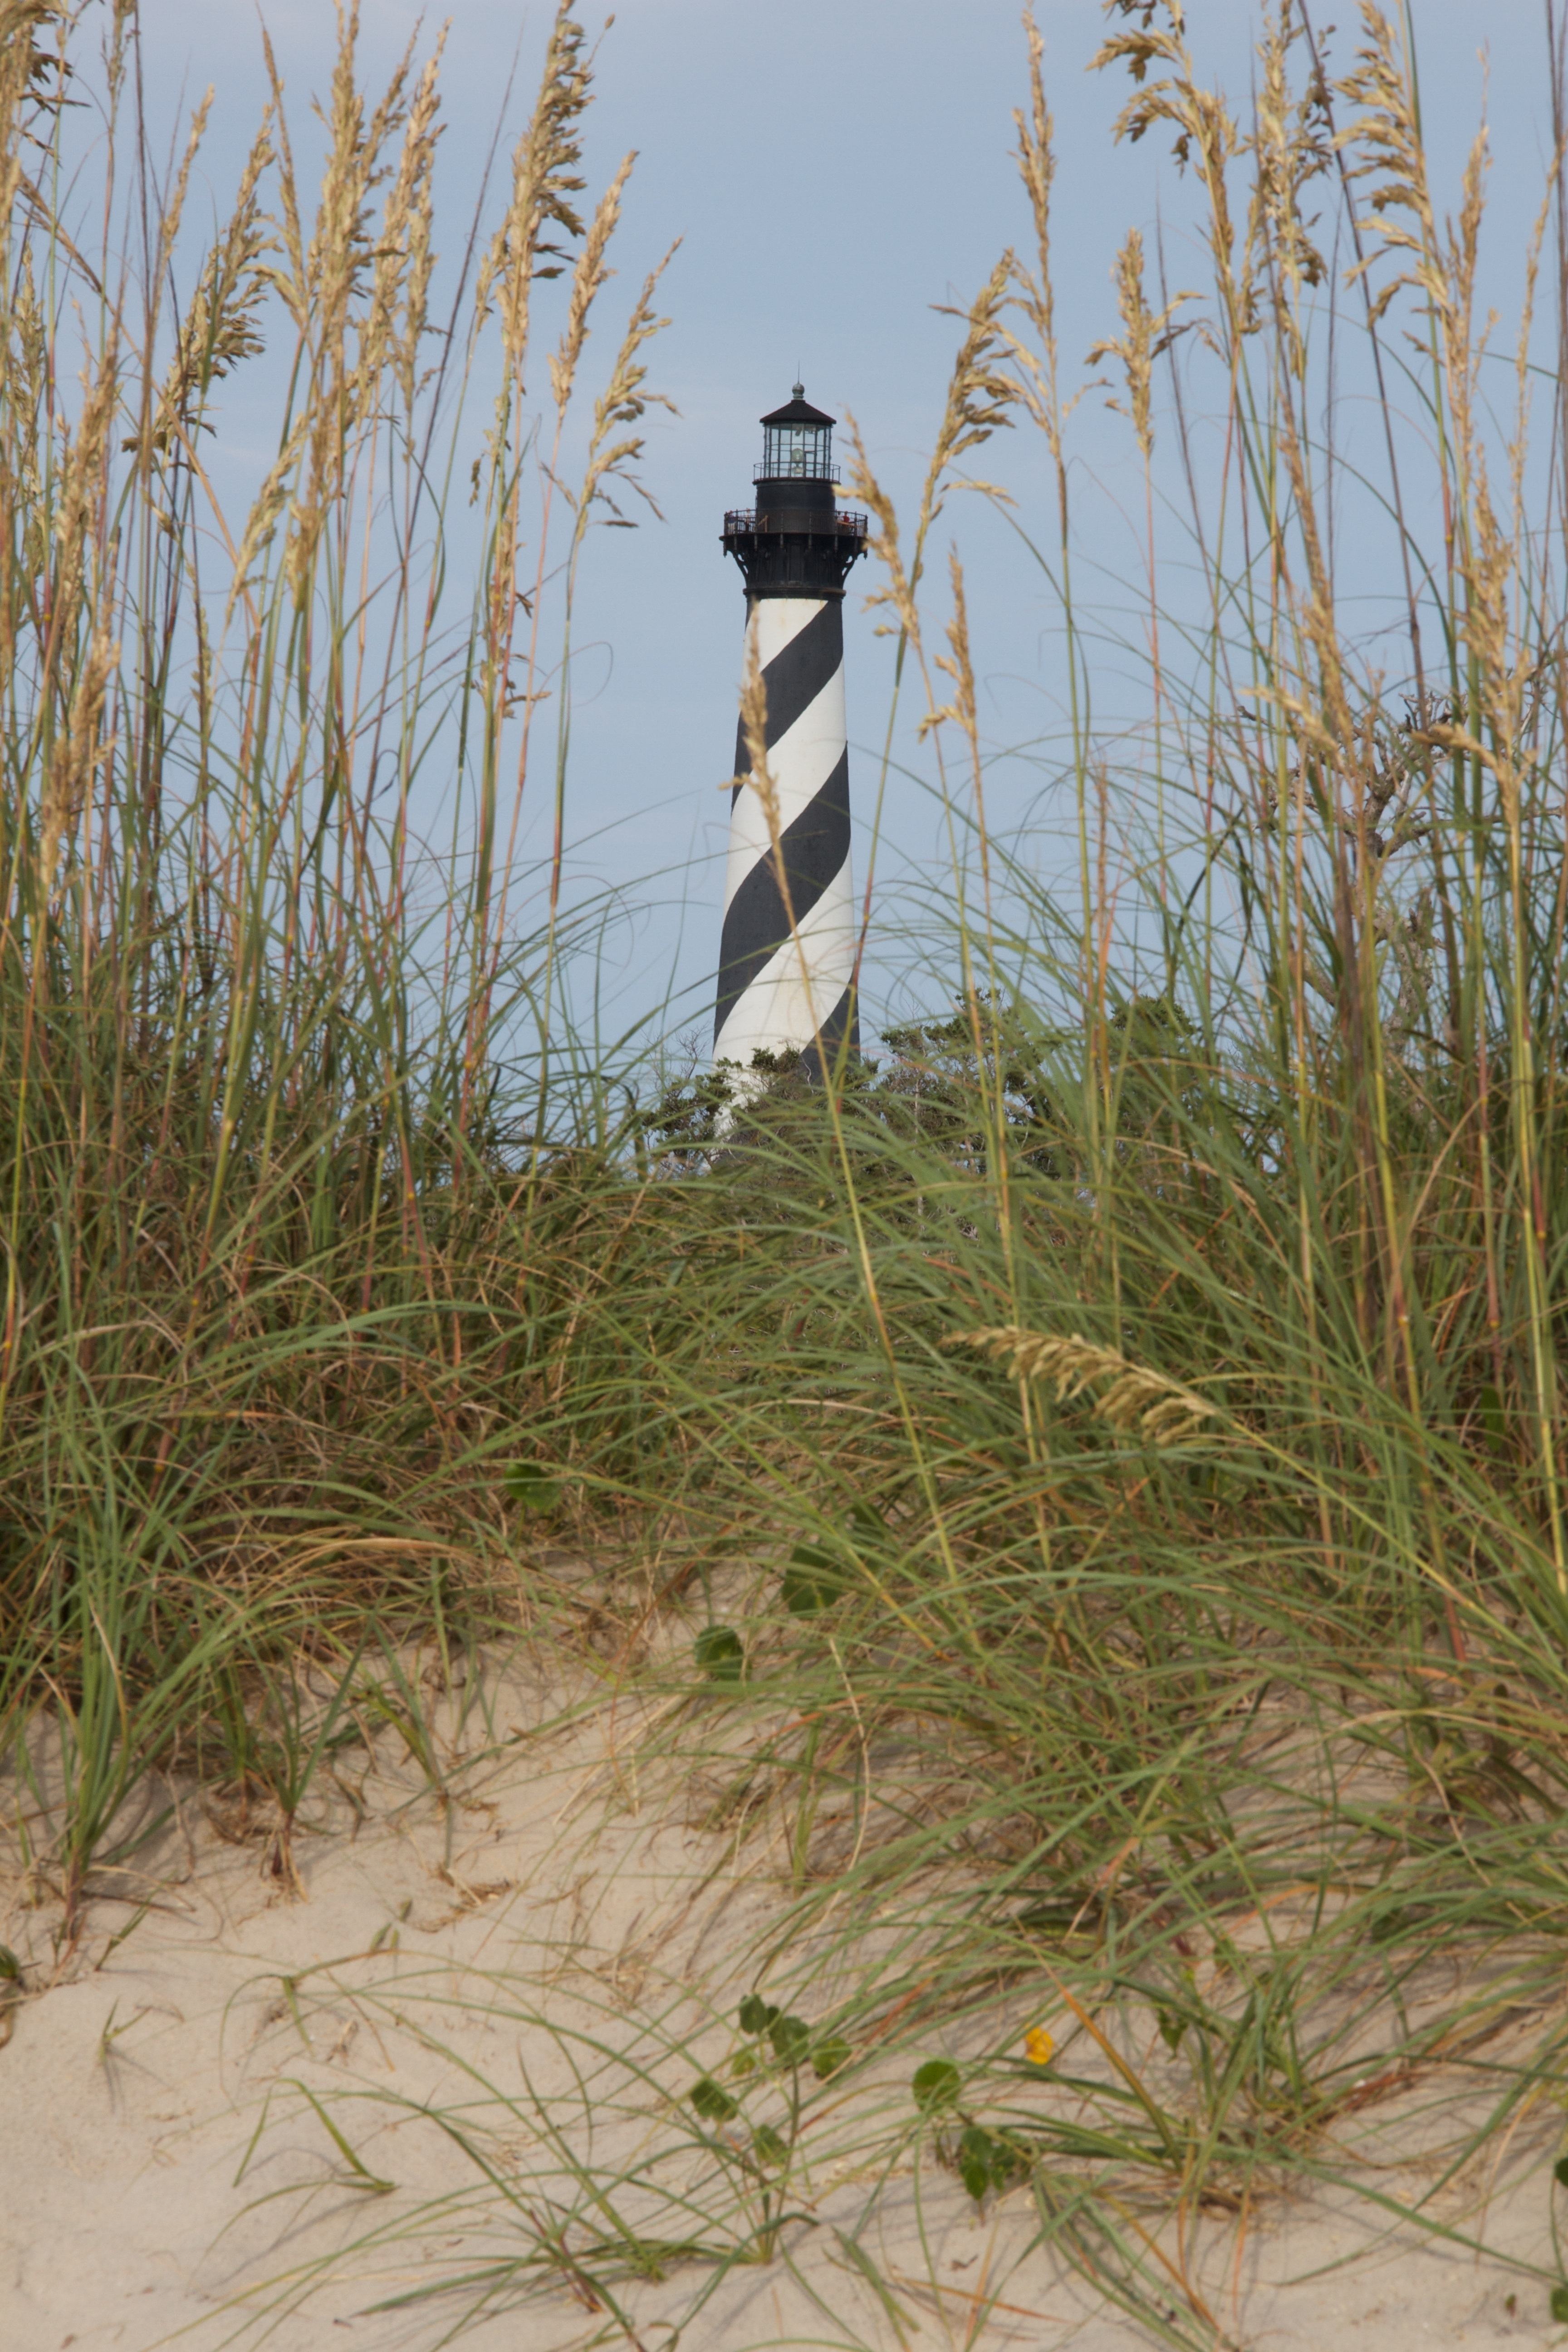
beach, sea, coast, grass, sand, ocean, lighthouse, shore, wind, coastline, tower, crop, scenic, seascape, agriculture, seashore, light house, wetland, sea oats, cape hatteras, grass family